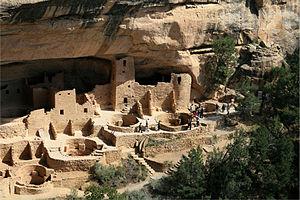
Le plateau du Colorado s'étend à l'ouest des États-Unis sur 336 700 km². Cette vaste région couvre la majeure partie de quatre États : le Colorado, l'Utah, l'Arizona et le Nouveau-Mexique.